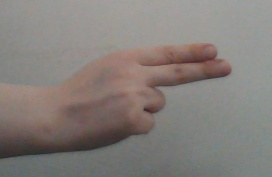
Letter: ain